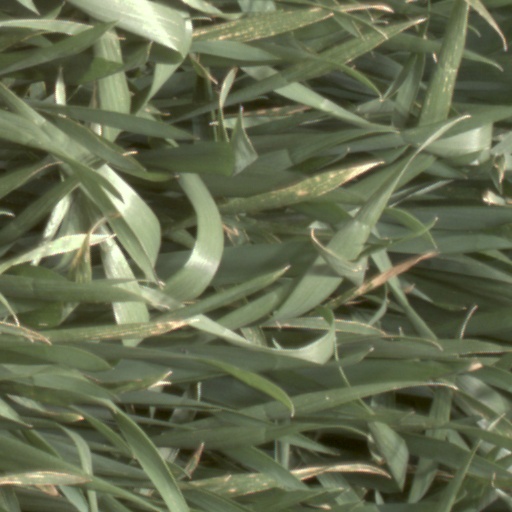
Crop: wheat